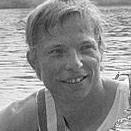
Age: 21